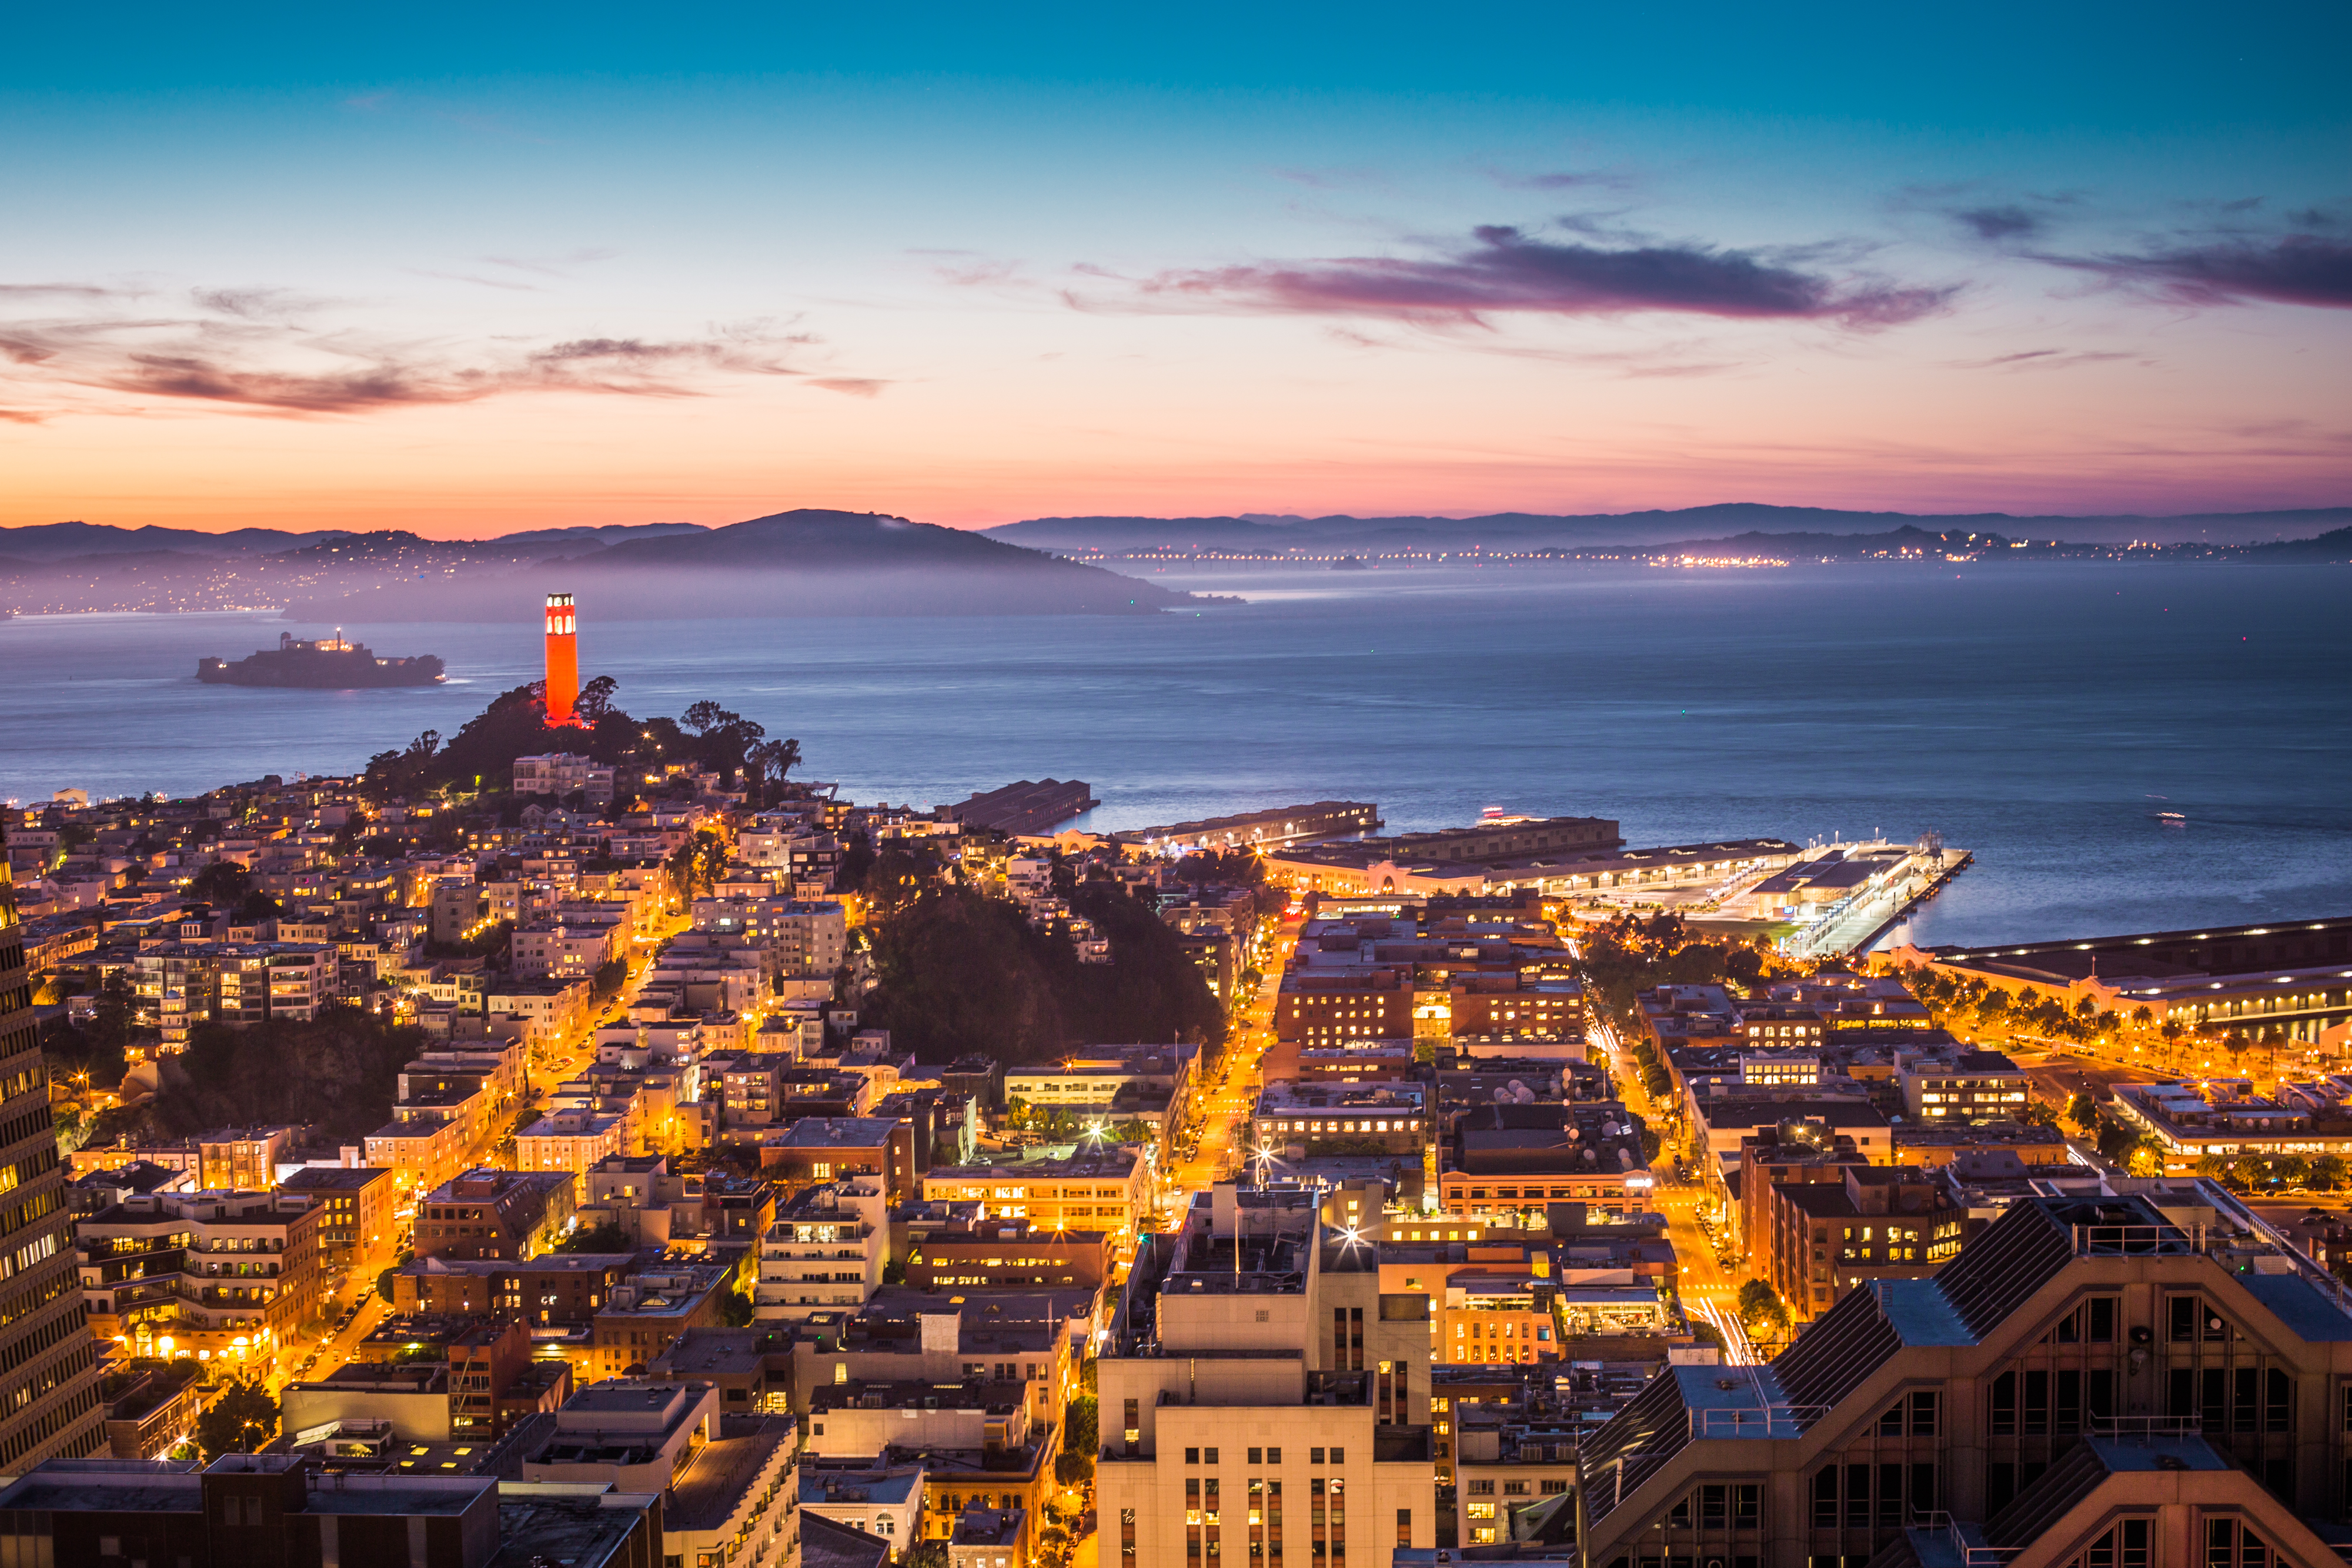
sea, water, ocean, horizon, sky, sunrise, sunset, skyline, night, morning, town, dawn, city, urban, ship, foggy, cityscape, san francisco, dusk, evening, tower, california, trees, outdoors, lights, clouds, buildings, citylights, windows, hazy, misty, murky, afterglow, human settlement